Lancashire

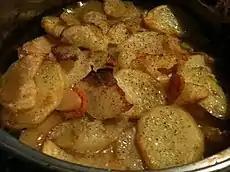
Lancashire hotpot

This is a chart of trend of regional gross value added of the non-metropolitan county of Lancashire at basic prices published by the Office for National Statistics with figures in millions of British pounds sterling.